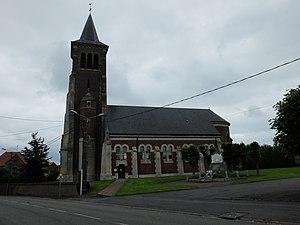
Vue de l'église et du monument aux morts de Lagnicourt-Marcel.
Lagnicourt-Marcel est une commune française située dans le département du Pas-de-Calais en région Hauts-de-France.